Alexander Lindsay (East India Company officer)

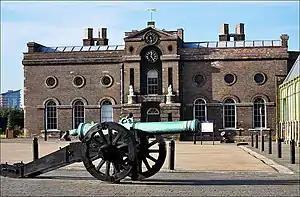
The Old Royal Military Academy in Woolwich, where Lindsay was taught.

Lindsay studied at the Royal Military Academy, Woolwich, from January 1800.